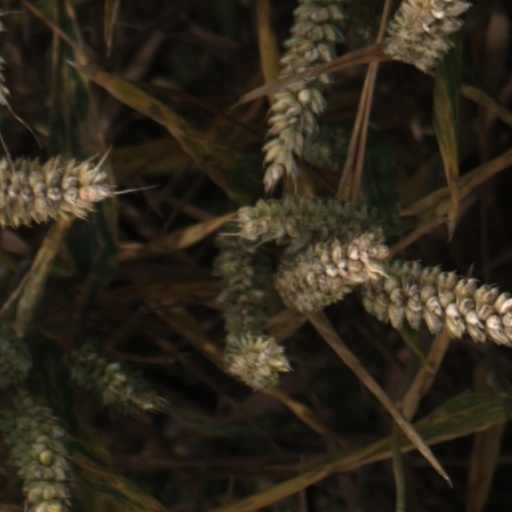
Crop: wheat